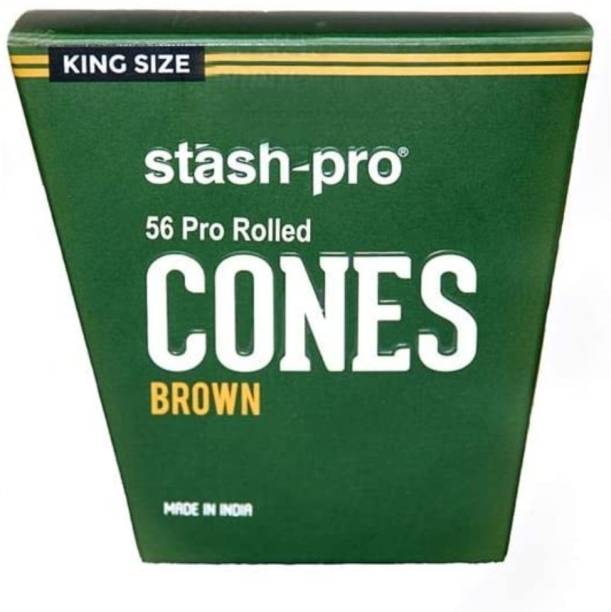
Label: paper